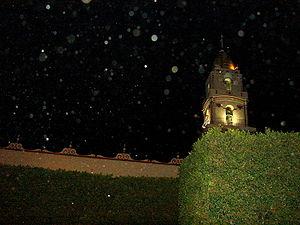
Chipilo, dont le nom officiel est Chipilo de Francisco Javier Mina est une ville située à 12 kilomètres au sud-est de Puebla, au Mexique, et à 120 km de Mexico. Ce village a été construit par des Italiens de la région de Vénétie, le 2 octobre 1882.